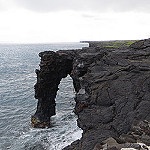
Label: sea